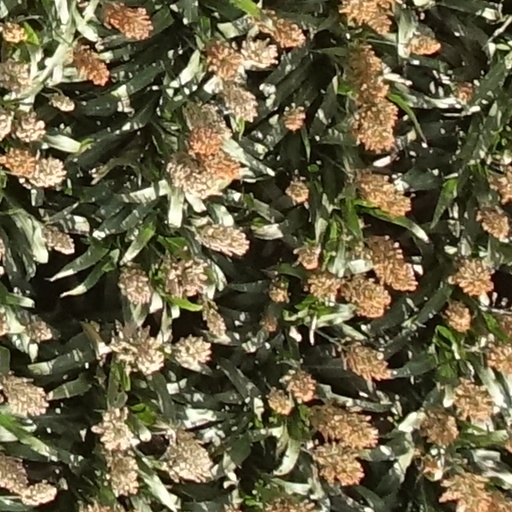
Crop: sorghum